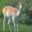
Label: deer